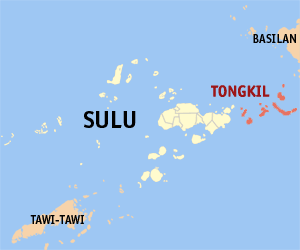
Banguingui, ou Tongkil, est une localité de la province de Sulu, aux Philippines. En 2015, elle compte 24 161 habitants.